Jean-François Gentil

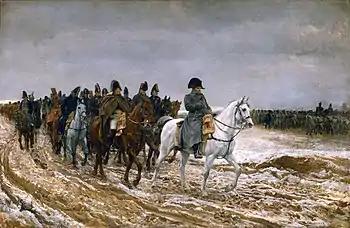
Campaign in north-east France (1814)

Captain Gentil actively participated in the French campaign led by the Sixth Coalition against the First French Empire, which took place from late December 1813 to April 1814.